Humphrey Stafford, 1st Duke of Buckingham

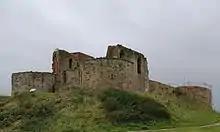
2017 colour photograph of the remains of Stafford Castle

Humphrey Stafford was born in Stafford sometime on 15 August 1402. He was the only son of Edmund Stafford, 5th Earl of Stafford, and Anne of Gloucester, who was the daughter of Edward III's youngest son Thomas of Woodstock. This gave Humphrey royal descent, and made him a second cousin to the then king, Henry IV.